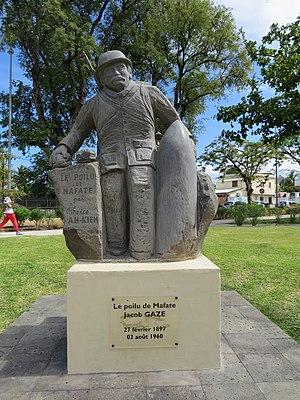
Statue située à Saint-Paul dans le Jardin de la Liberté
Le Jardin de la Liberté se situe dans le centre-ville de Saint-Paul. C'est un jardin public dans lequel se trouvent des monuments qui ont marqué l'histoire des Réunionnais tels que l'esclavage, la Première et la Seconde Guerre mondiale.
Lors de la guerre de 1914 à 1918, 14 354 soldats réunionnais ont été mobilisés sachant que La Réunion abritait à l'époque 150 000 habitants. 4 000 resteront à Madagascar durant cette période ; 1 693 soldats ont péri dans les tranchées ou ont été emportés par les maladies. Ce n'est qu'à partir de 1915 que les Réunionnais combattent dans toutes les opérations militaires sur le front de l'Ouest et sur le front d’Orient.